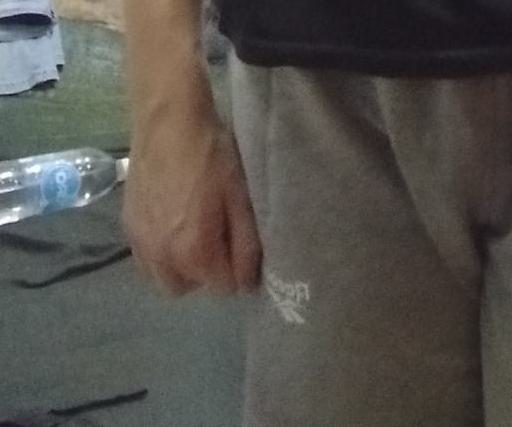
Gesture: no_gesture